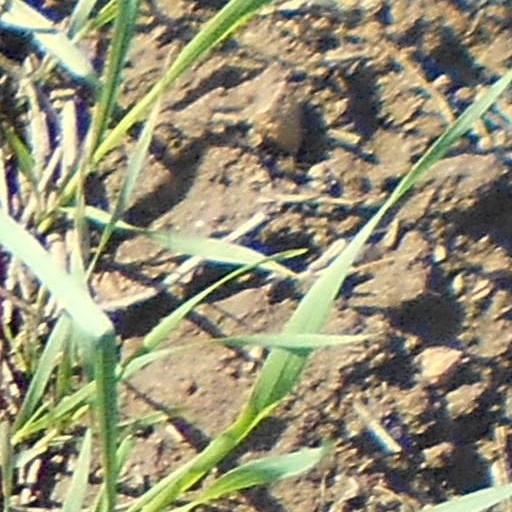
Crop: wheat